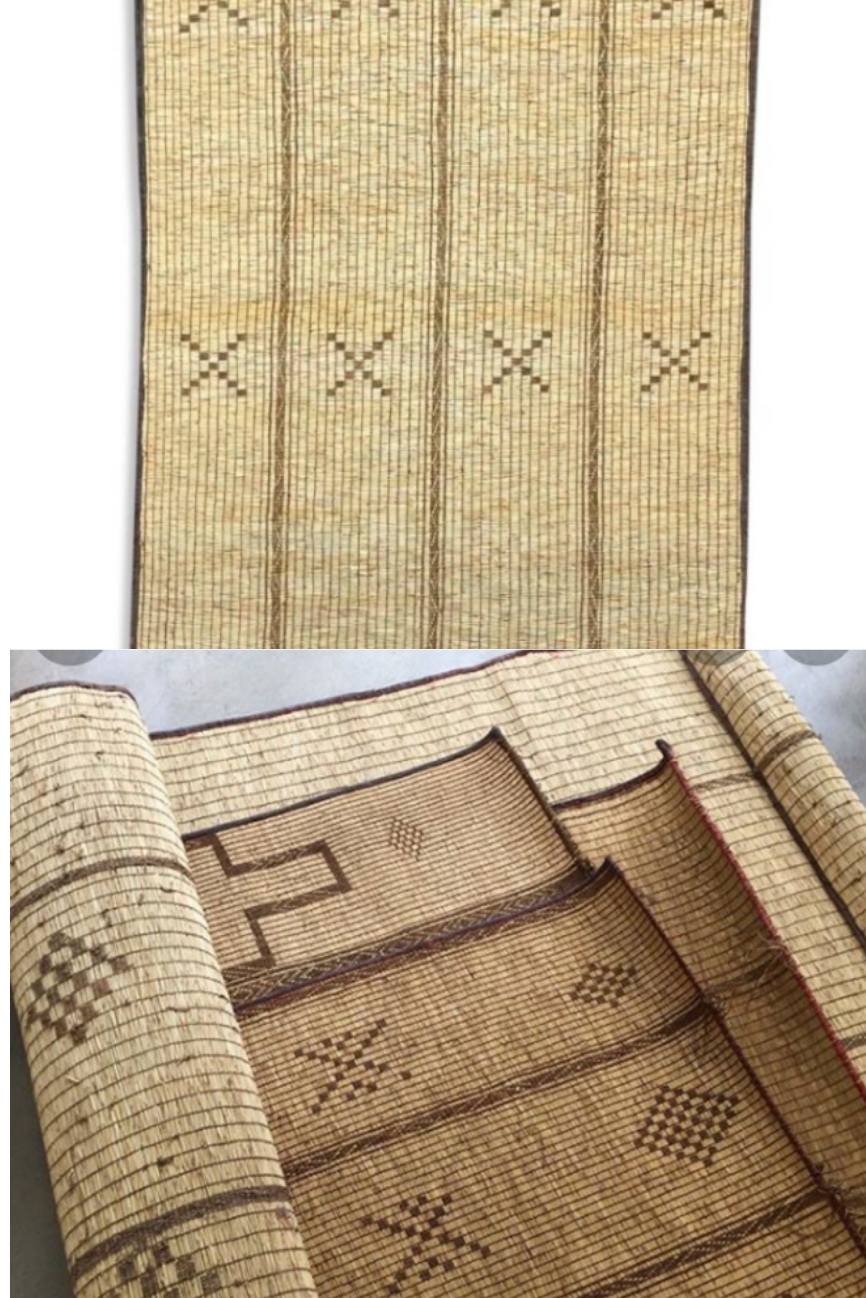
Nataal bii ngeen ma yónnee, gis naa ci biir nataal bi basaŋ yuñ ràbb, tegele leen. Boo xoolee, biñ leen ràbbe rafet nañ lool sax.